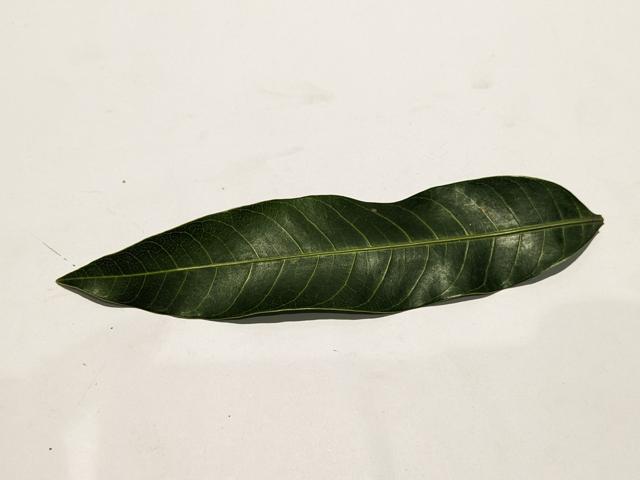
Mango leaf variety: Himsagar